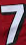
Number: 7